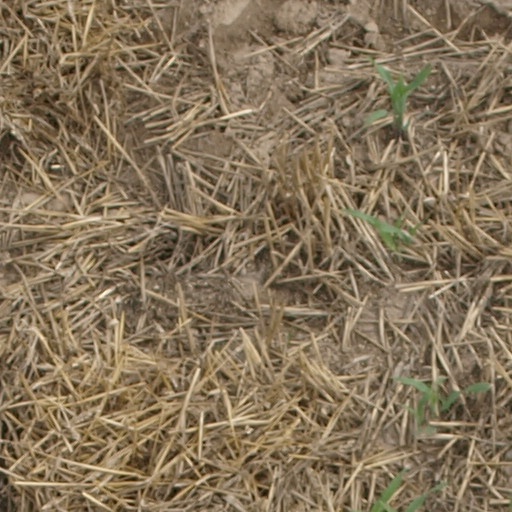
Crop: maize; corn